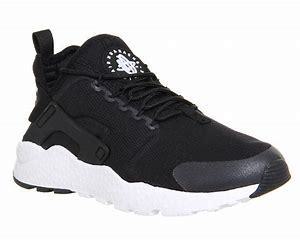
Brand: Nike
Model: Air Huarache Run Ultra